Bus depots of MTA Regional Bus Operations

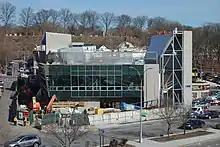
The new bus command center under construction in 2018

The Gun Hill Depot is located at 1910 Bartow Avenue near Gun Hill Road, west of the New England Thruway (Interstate 95) in the Baychester neighborhood of the Bronx near Co-op City, which a number of its routes serve.